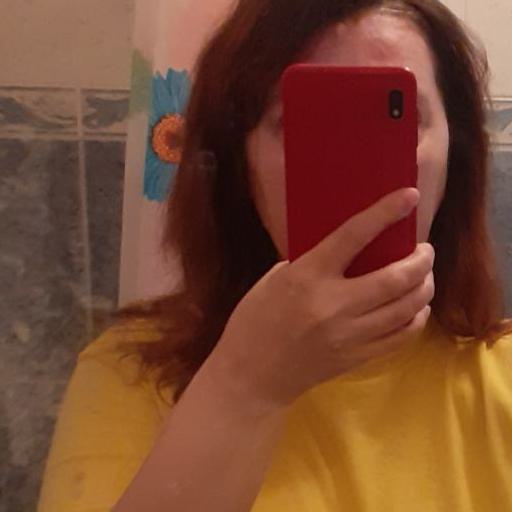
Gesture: no_gesture